Fábrica Argentina de Locomotoras

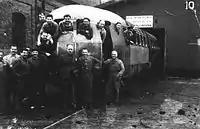
Workers with the "Presidente Perón" diesel multiple unit outside the FAdeL workshop in Liniers (1954)

The first diesel locomotive had been designed by Argentine engineer Pedro Sacaggio in 1933. The company began with buying engines from Fiat Ferroviaria and Cantieri Riuniti dell'Adriatico in Italy and aimed to manufacture around 600 locomotives. FAdeL's first and most renowned vehicle was a diesel locomotive featured in 1951 by then-president Juan Perón and Saccaggio and nicknamed "Justicialista". The first model launched was catalogued as "CM1". On May 1, 1952, FAdeL was officially established by Resolution n° 79 from the Ministry of Transport. The company's first factory in Liniers employed over one hundred people and was located in the workshops of the Sarmiento Railway.